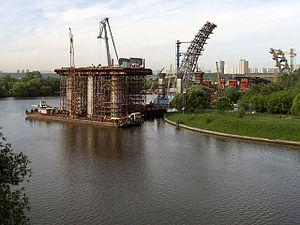
Le Pont pittoresque est un pont à haubans situé au nord-ouest de Moscou, tronçon de l'avenue Krasnopresnienski enjambant la Moskova. Il a été inauguré le 27 décembre 2007.